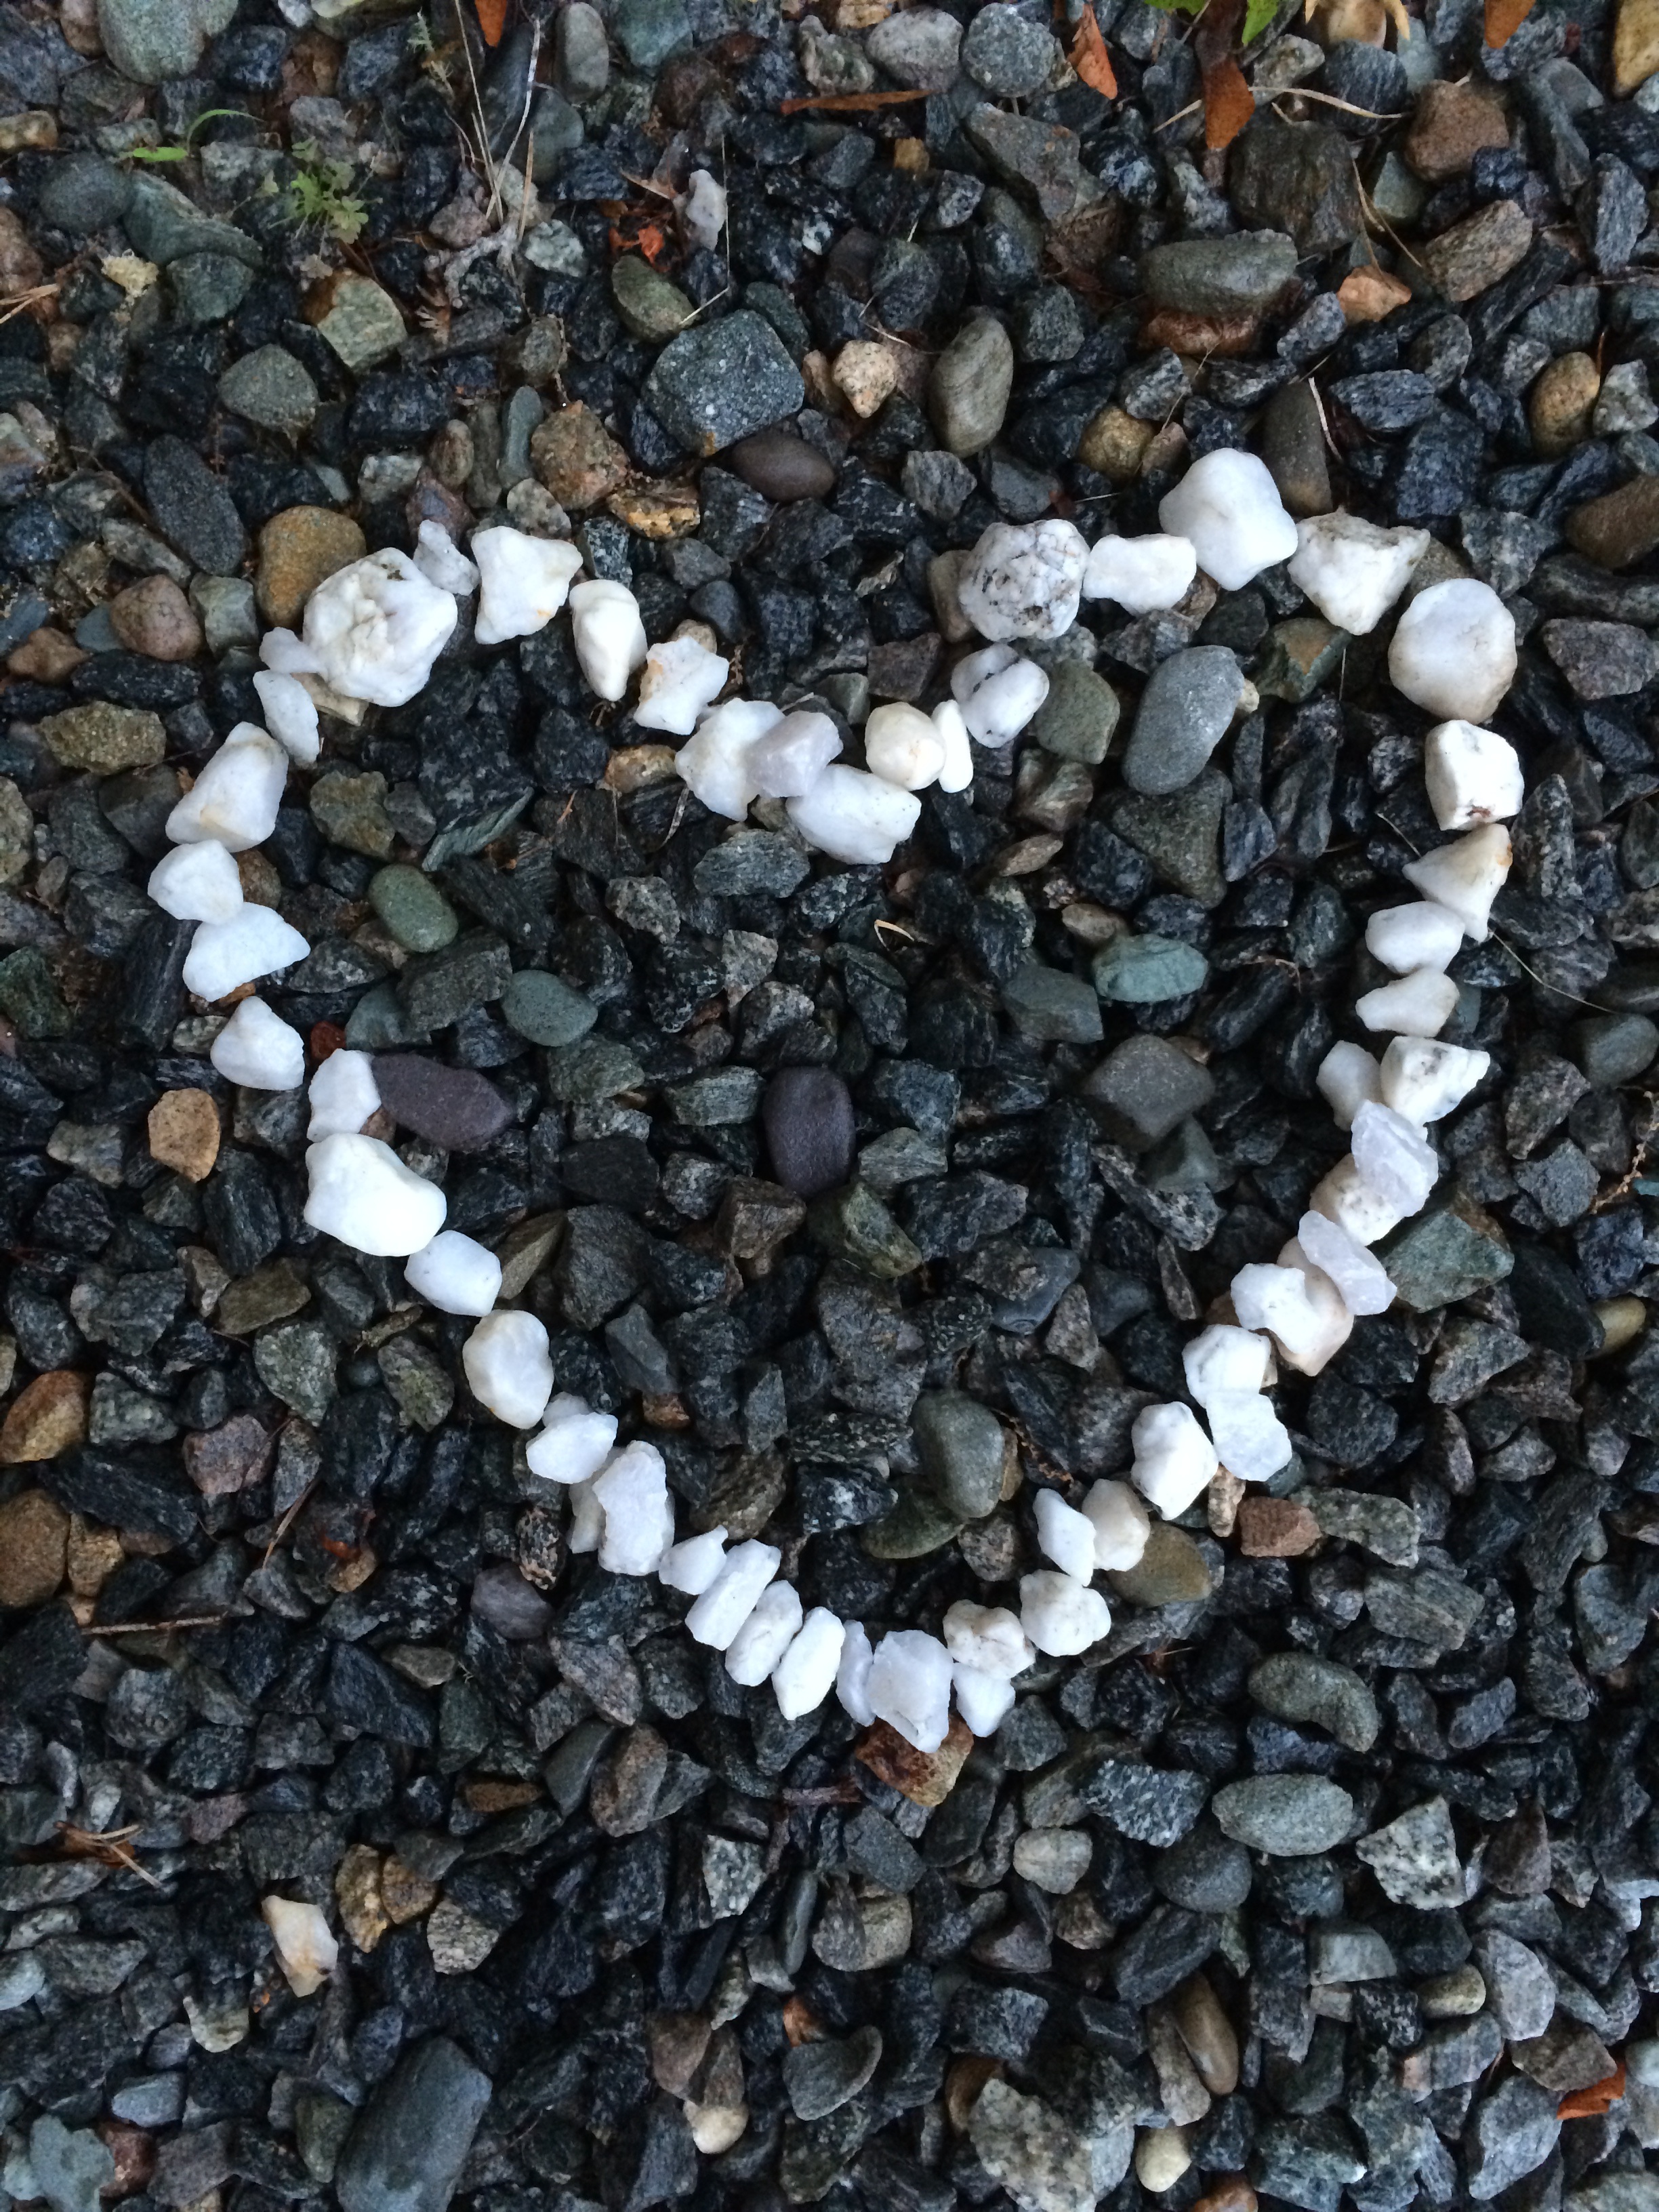
beach, sea, rock, black and white, summer, coastline, heart, pebble, soil, material, rocks, stones, gravel, pebbles